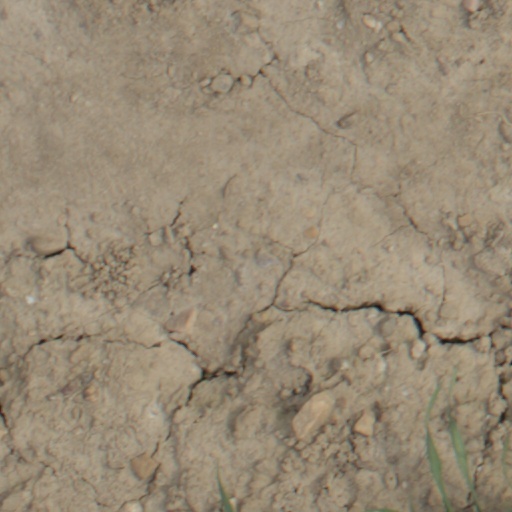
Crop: wheat